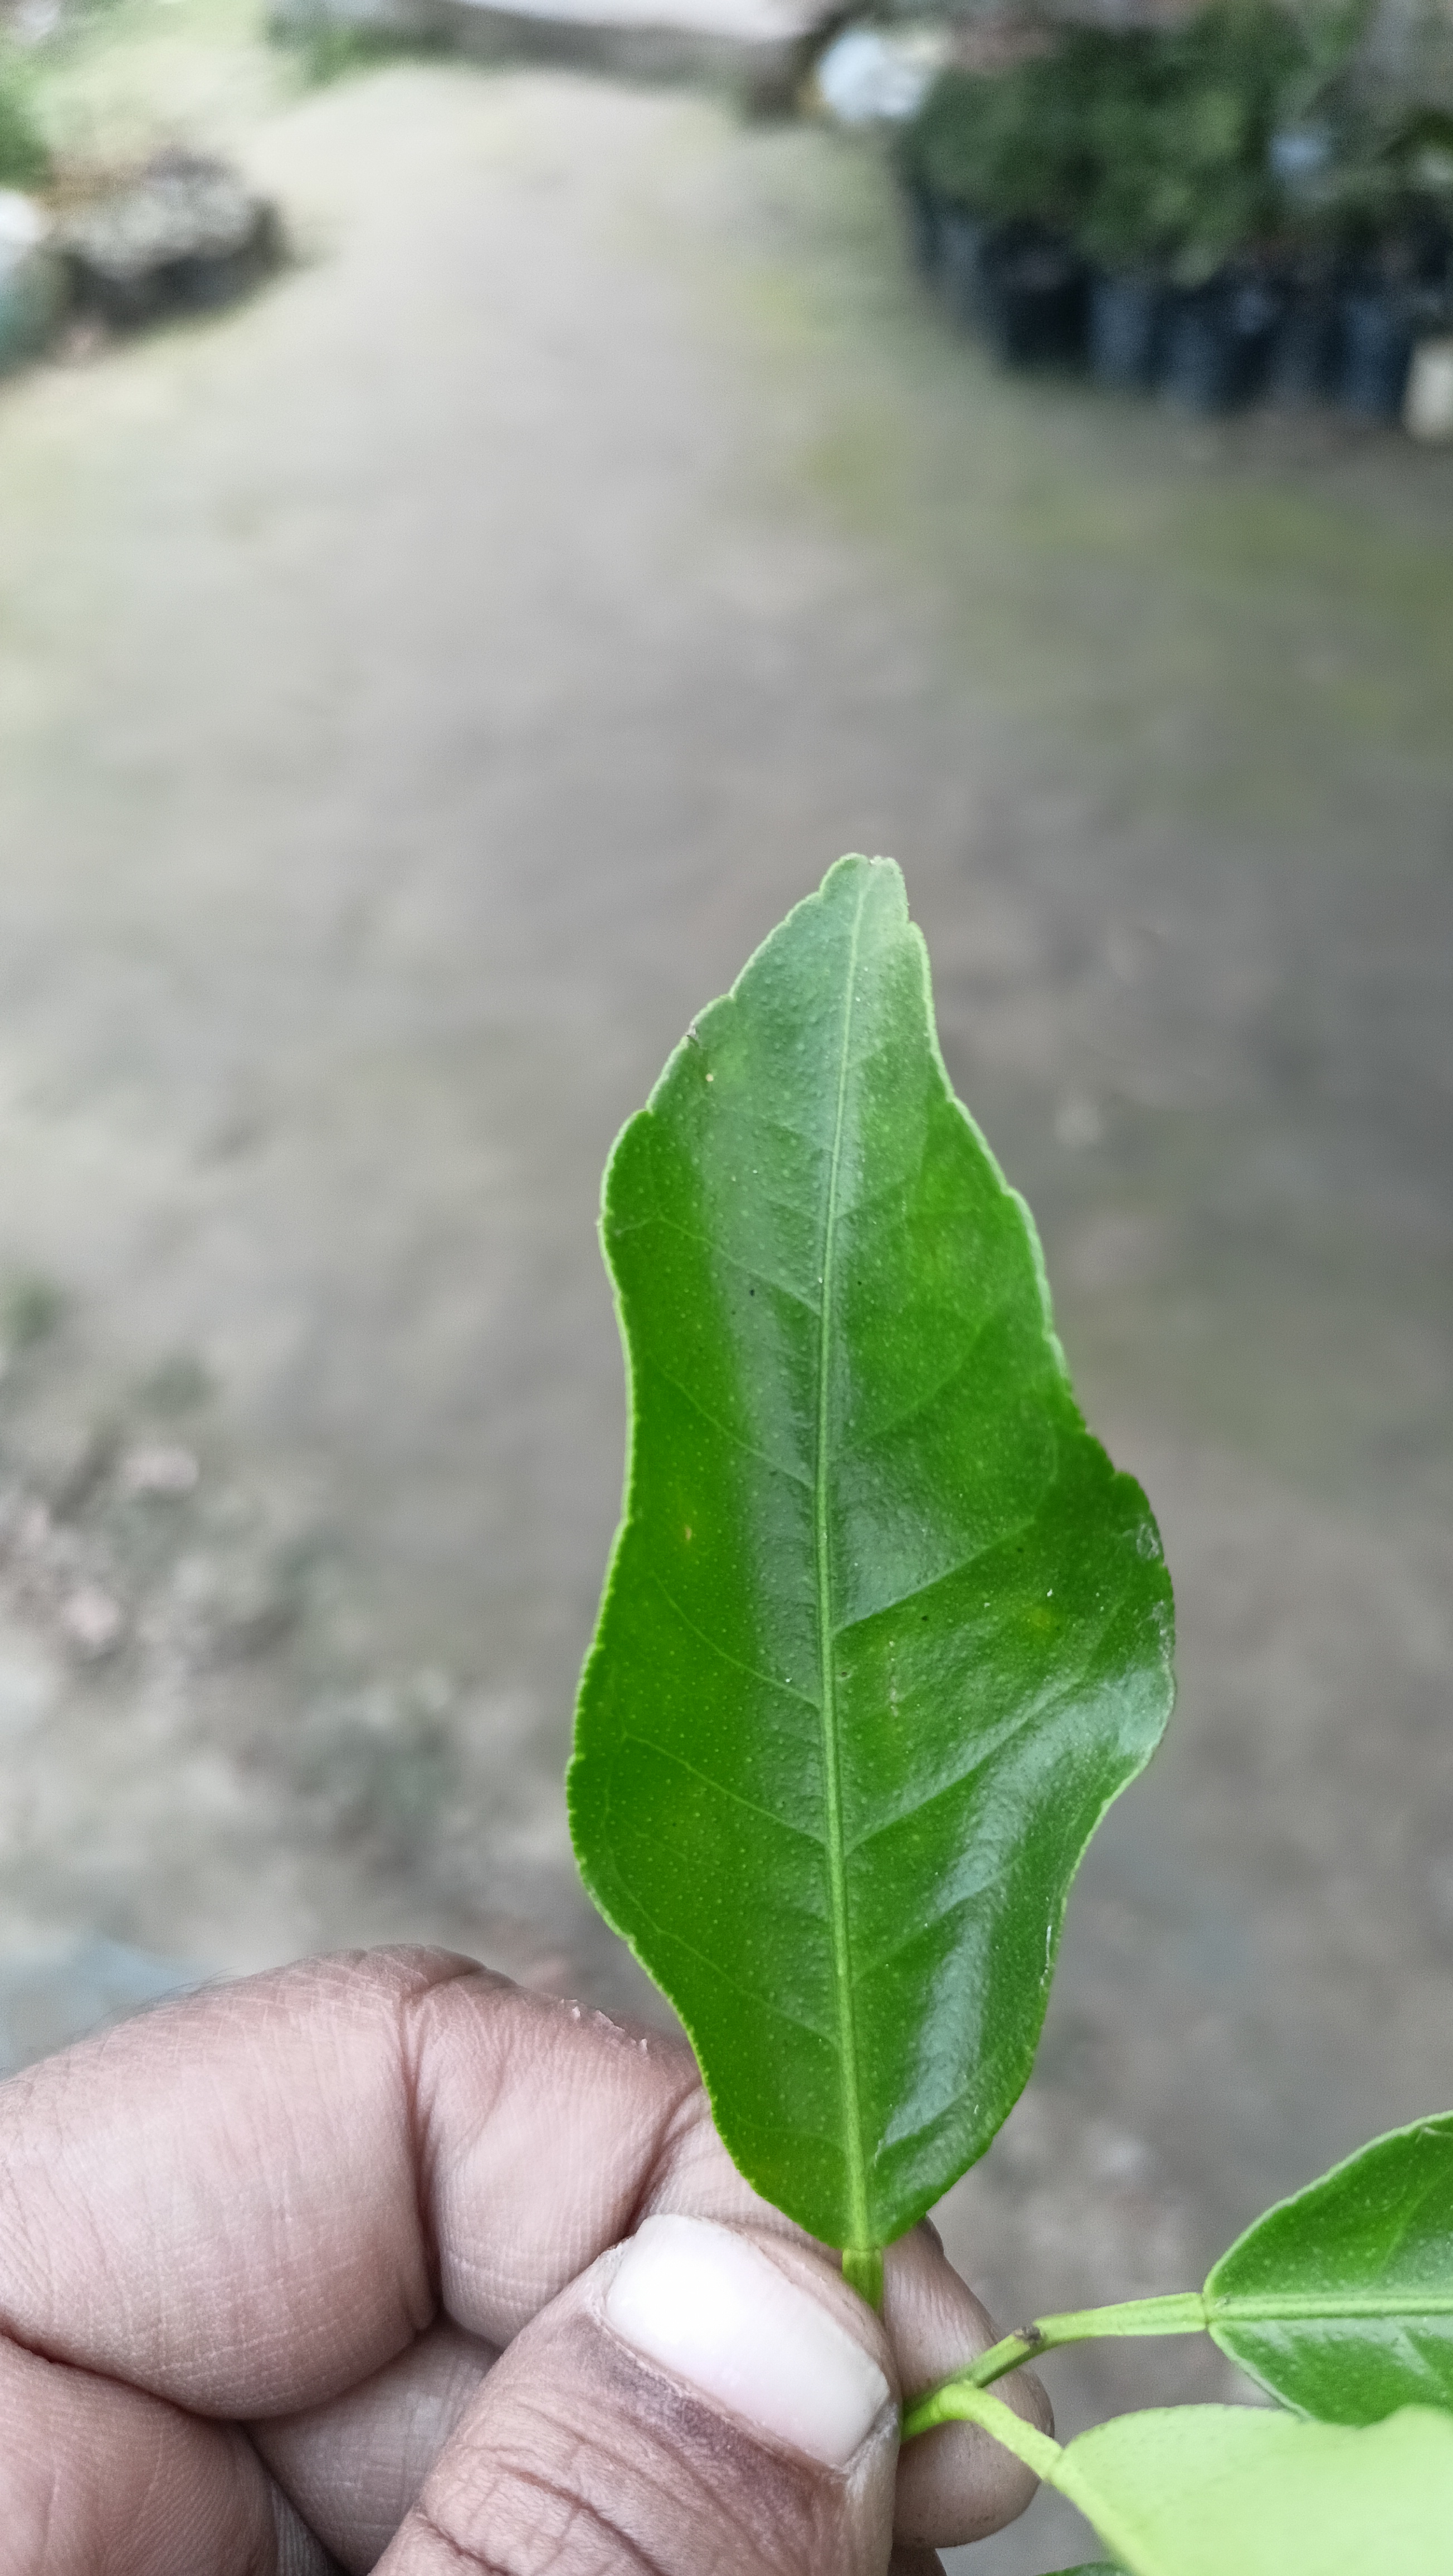
Mandarin leaf variety: Darjeling